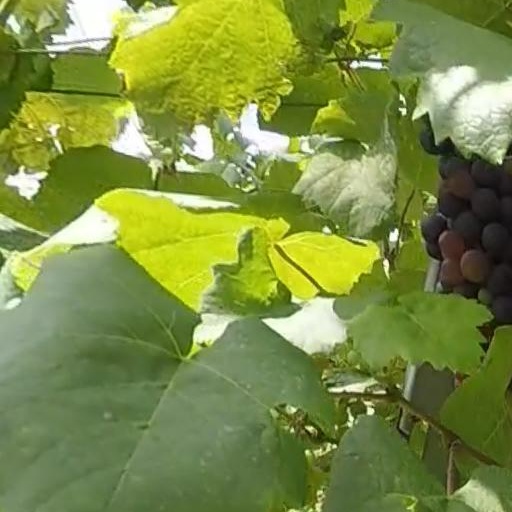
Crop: grape